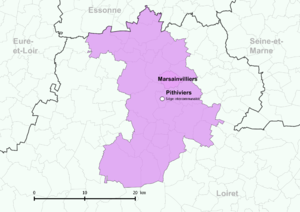
Périmètre de la fr:communauté de communes du Pithiverais - Positionnement de la commune de Marsainvilliers.
Marsainvilliers est une commune française, située dans le département du Loiret en région Centre-Val de Loire.